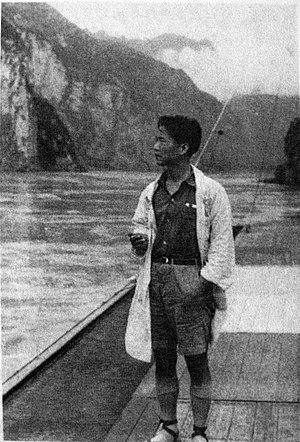
Wu Zuoren, né le 3 novembre 1908 à Suzhou et mort le 9 avril 1997 à Pékin, est un peintre chinois. Il a pratiqué la peinture traditionnelle à l'encre de Chine et à la peinture à l'huile.